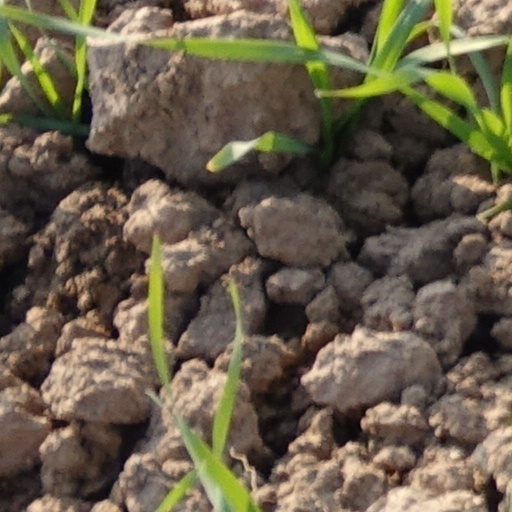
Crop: wheat